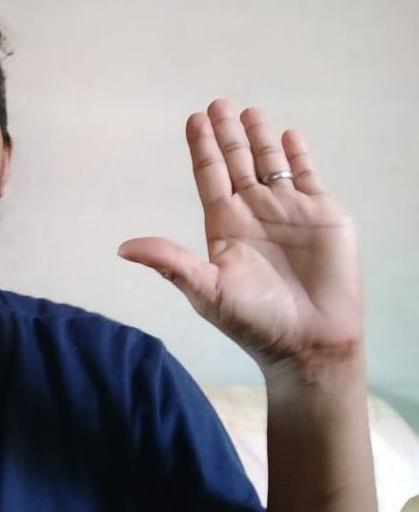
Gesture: stop